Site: brandenburg
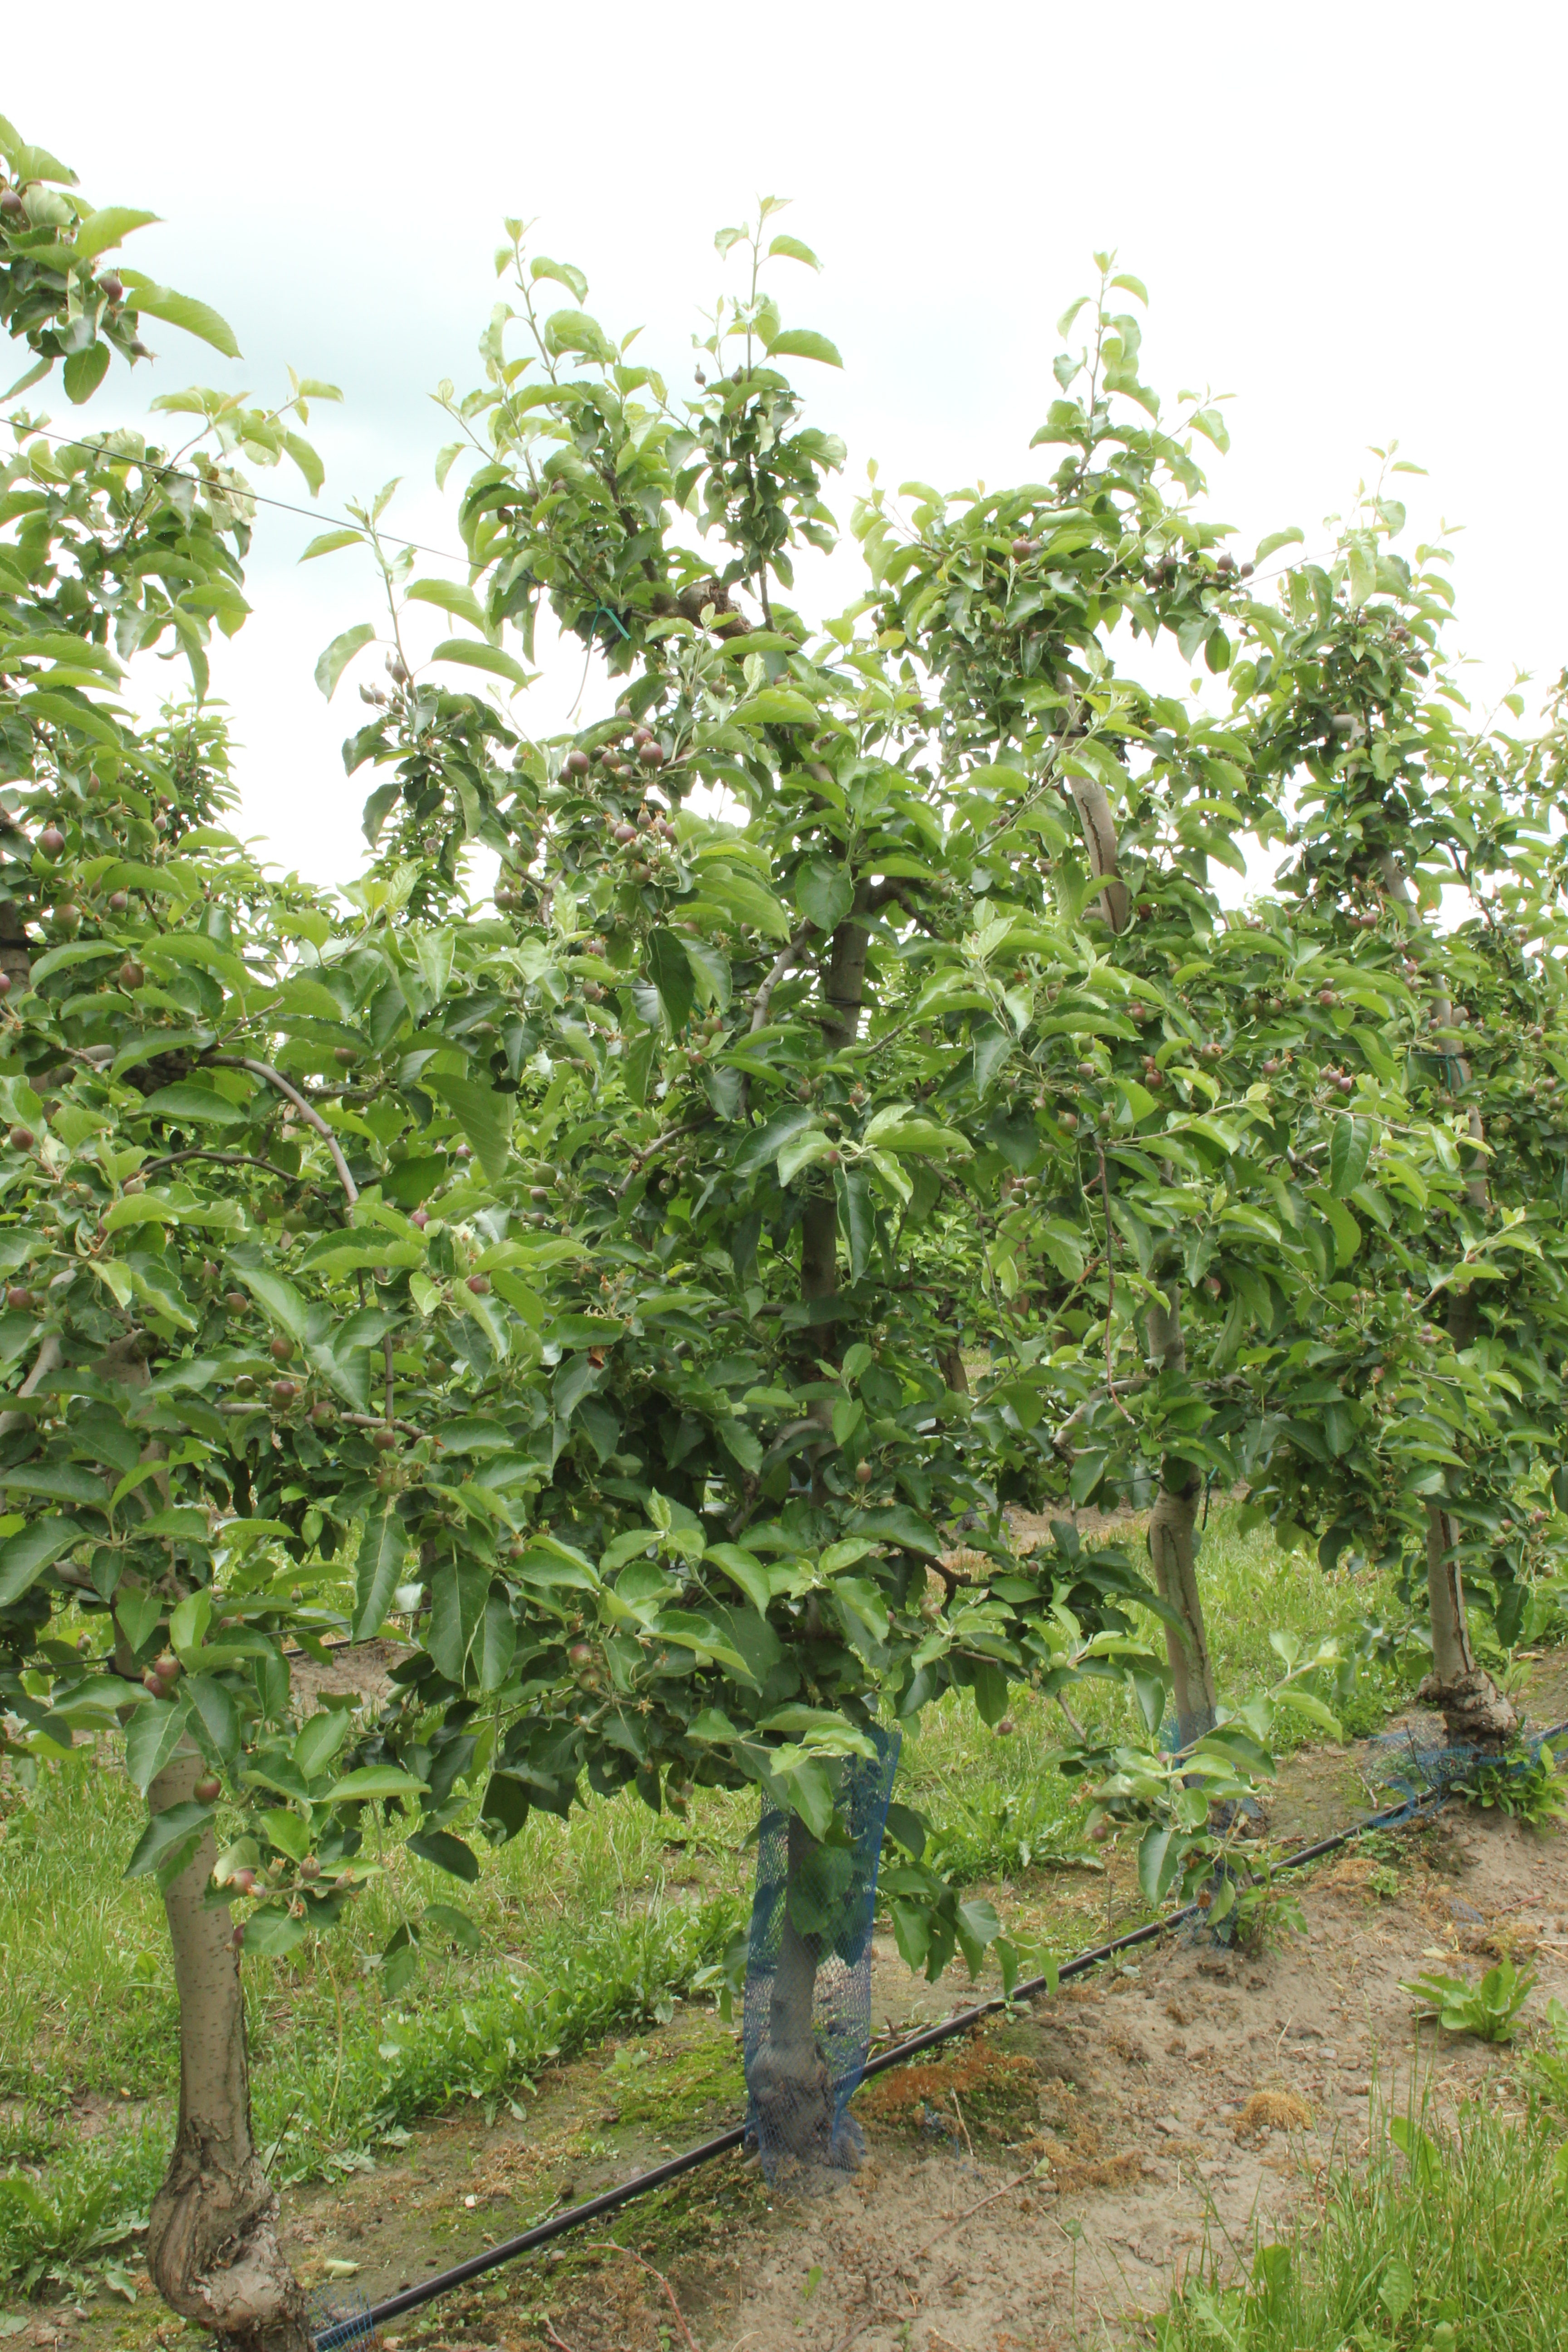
Growth stage (BBCH 72): Development of fruit